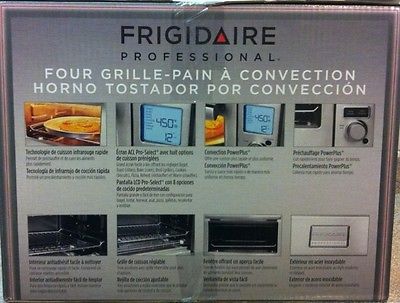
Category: toaster